Sarcomatoid carcinoma

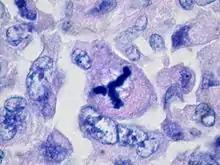
Metaplastic (sarcomatoid) carcinoma of the breast.

Sarcomatoid carcinoma, sometimes referred to as pleomorphic carcinoma, is a relatively uncommon form of cancer whose malignant cells have histological, cytological, or molecular properties of both epithelial tumors ("carcinoma") and mesenchymal tumors ("sarcoma"). It is believed that sarcomatoid carcinomas develop from more common forms of epithelial tumors.